Mordovka

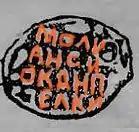
Zaikovskiy's picture of the mordovka type A with inscription in Old Moksha language highlighted

Mordovka ("mordovki") were minted or cast silver and copper plates made in the Middle and Lower Volga region during the 16th to 18th centuries. The obverse side usually featured coarse, stylized images of a horseman, horse, bird, and other figures. The reverse side had inscriptions made from sets of letters, often imitating Russian kopecks. According to the Kazan Chronicle, mordovki, referred to as pieces of silver (серебреники) in chronicle, were used as both adornment sewn on clothes and as coins.